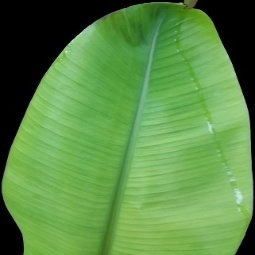
Label: Sulphur